LifeCam

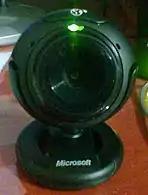
LifeCam VX-1000

All webcams of the NX series are designed for notebooks and interfaces via USB 2.0.